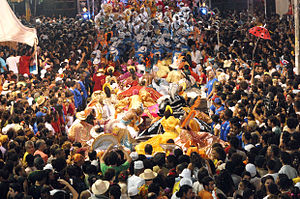
Recife / Fotogalleri
Recife er en by i det nordøstlige Brasilien, med et indbyggertal på 1,55 millioner. Den er hovedstad i delstaten Pernambuco og er havneby ved Atlanterhavet.